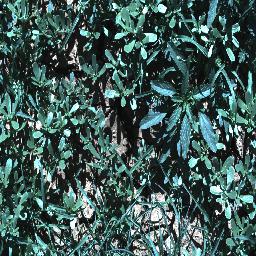
Label: negative